Rogachevo, Arkhangelsk Oblast

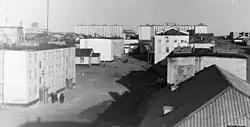
The village in the 1990s.

Rogachevo (Russian: Рогачёво) is a settlement on Yuzhny Island, Novaya Zemlya, in Russia's Arkhangelsk Oblast. It lies approximately 8 kilometers (5.5 mi) northeast of Belushya Guba, and is home to Rogachevo Air Base. As of 2010, Rogachevo had a population of 457. In late 2014, Rogachevo was named as one of the points-based forces of the Joint Strategic Command "North".